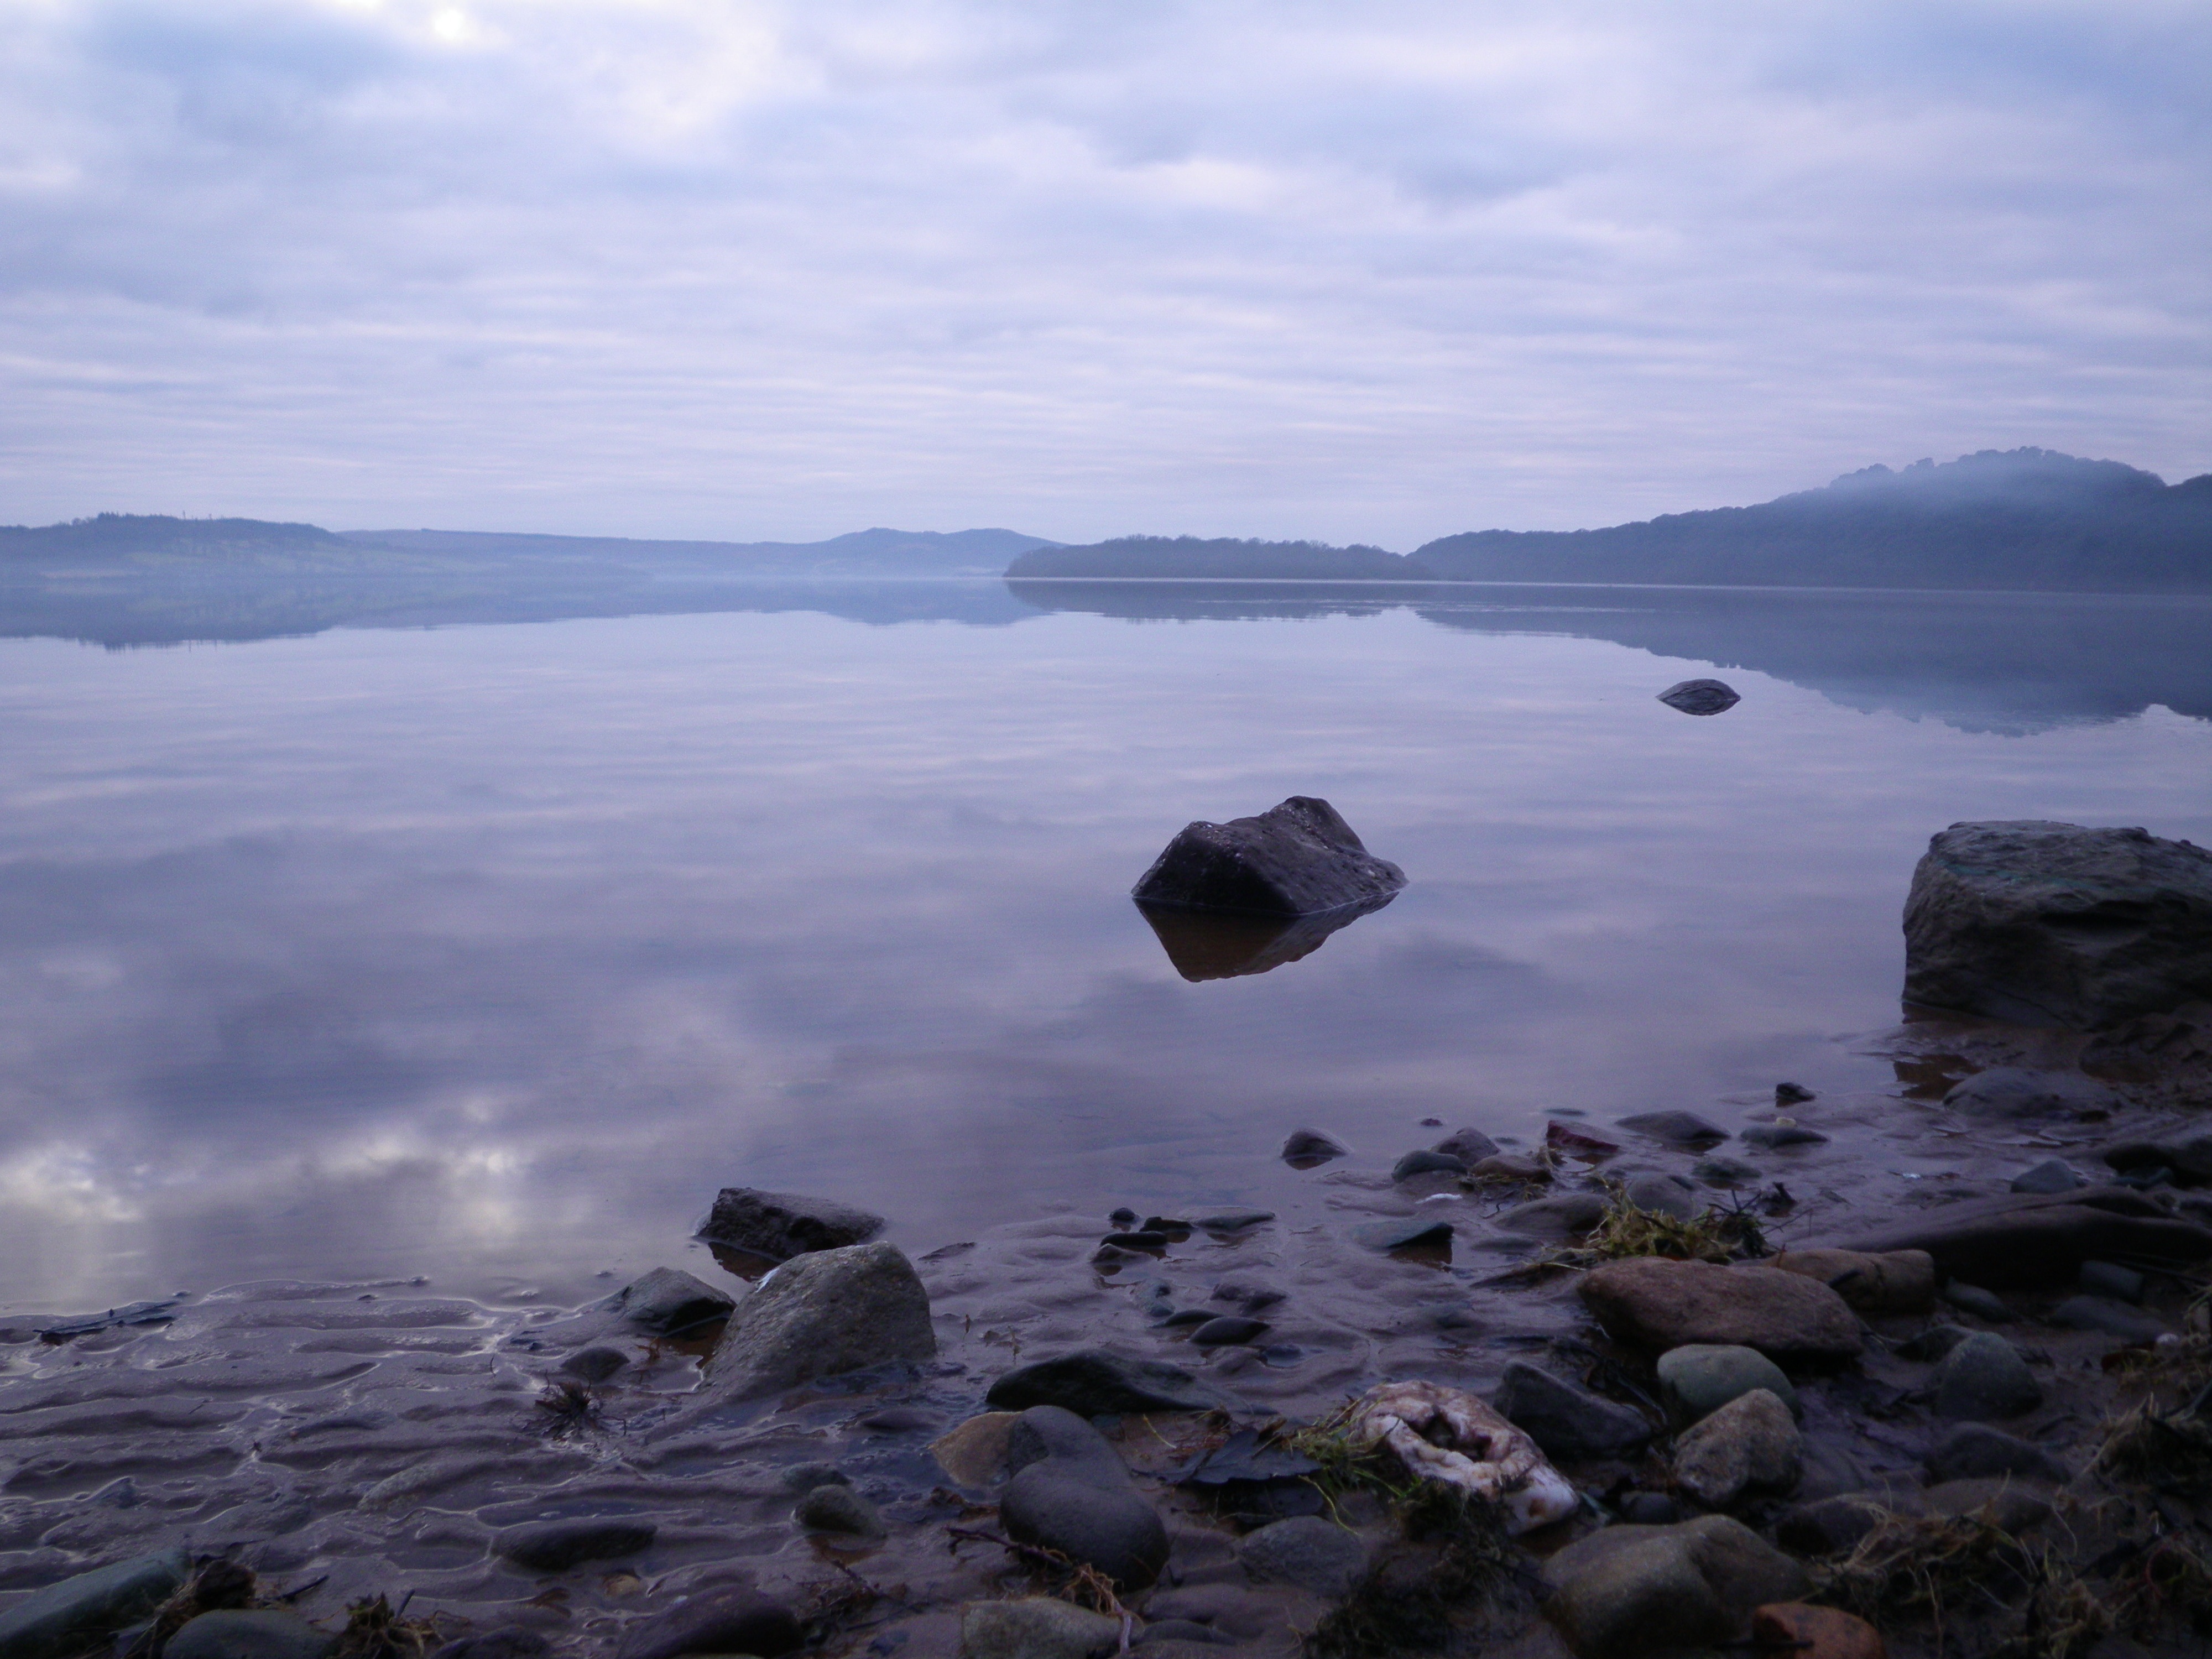
landscape, sea, coast, water, rock, ocean, horizon, mountain, cloud, sky, sunrise, morning, shore, wave, lake, dawn, dusk, ice, reflection, bay, arctic, terrain, loch, atmospheric phenomenon